Acehnese people

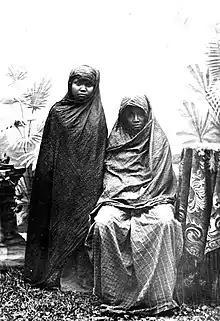
Wife and sister of Panglima Polem in Great Aceh

Around the ninth and tenth century there was an influx of Arabian and Persian merchants to the Aceh region. When Marco Polo visited the area in 1292, he mentions that some of the port cities and towns had already converted to Islam. It is commonly thought that when the Samudera Pasai Sultanate was founded, Islam was fully established in the region. Nonetheless, it is clear that Islam was a major religion in and around Aceh by the thirteenth century.